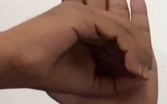
ASL sign: 0